Itasha

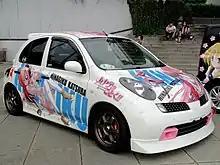
A Nissan March featuring Hinagiku Katsura from the manga series "Hayate the Combat Butler"

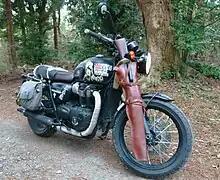
A Triumph Bonneville T100 featuring a "Girls und Panzer"s character

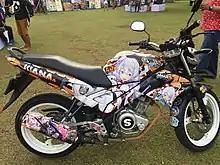
An "itansha" in South Tangerang, Indonesia featuring characters from "Honkai Impact 3rd" on the body

In Japan, an is a car decorated with images of characters from anime, manga, or video games (especially "bishōjo" games or "eroge"). The decorations usually involve paint schemes and stickers. The cars are seen prominently in places such as Akihabara (Tokyo), Nipponbashi (Osaka), or Ōsu (Nagoya), or Itasha-based events, such as Odaiba Itasha Tengoku.